Blériot XI

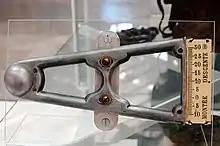
Blériot Monoplane inclinometer

The Blériot XI gained lasting fame on 25 July 1909, when Blériot crossed the English Channel from Calais to Dover, winning a £1,000 (equivalent to £115,000 in 2018) prize awarded by the "Daily Mail". For several days, high winds had grounded Blériot and his rivals: Hubert Latham, who flew an Antoinette monoplane, and Count de Lambert, who brought two Wright biplanes. On 25 July, when the wind had dropped in the morning and the skies had cleared, Blériot took off at sunrise. Flying without the aid of a compass, he deviated to the east of his intended course, but, nonetheless, spotted the English coast to his left. Battling turbulent wind conditions, Blériot made a heavy "pancake" landing, nearly collapsing the undercarriage and shattering one blade of the propeller, but he was unhurt. The flight had taken 36.5 minutes and made Blériot a celebrity, instantly resulting in many orders for copies of his aircraft.